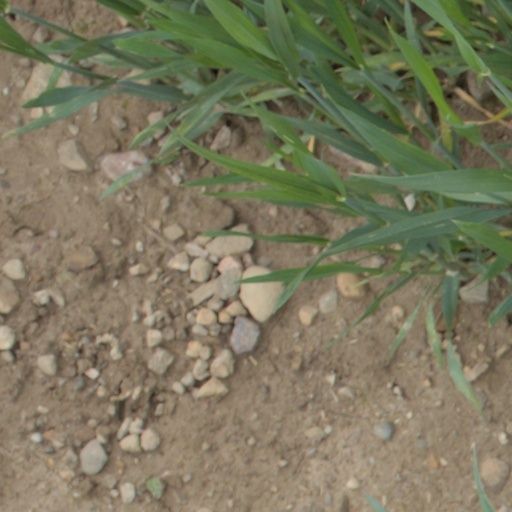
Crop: wheat